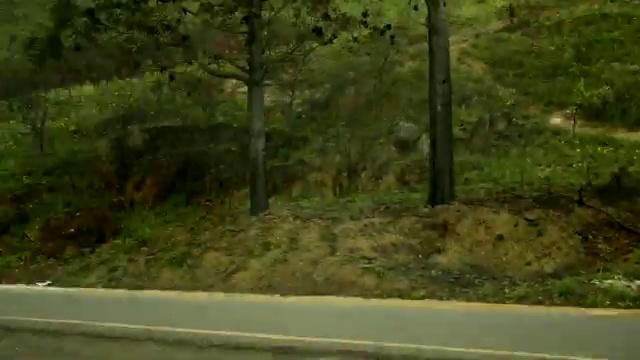
Fire: no
Smoke: no